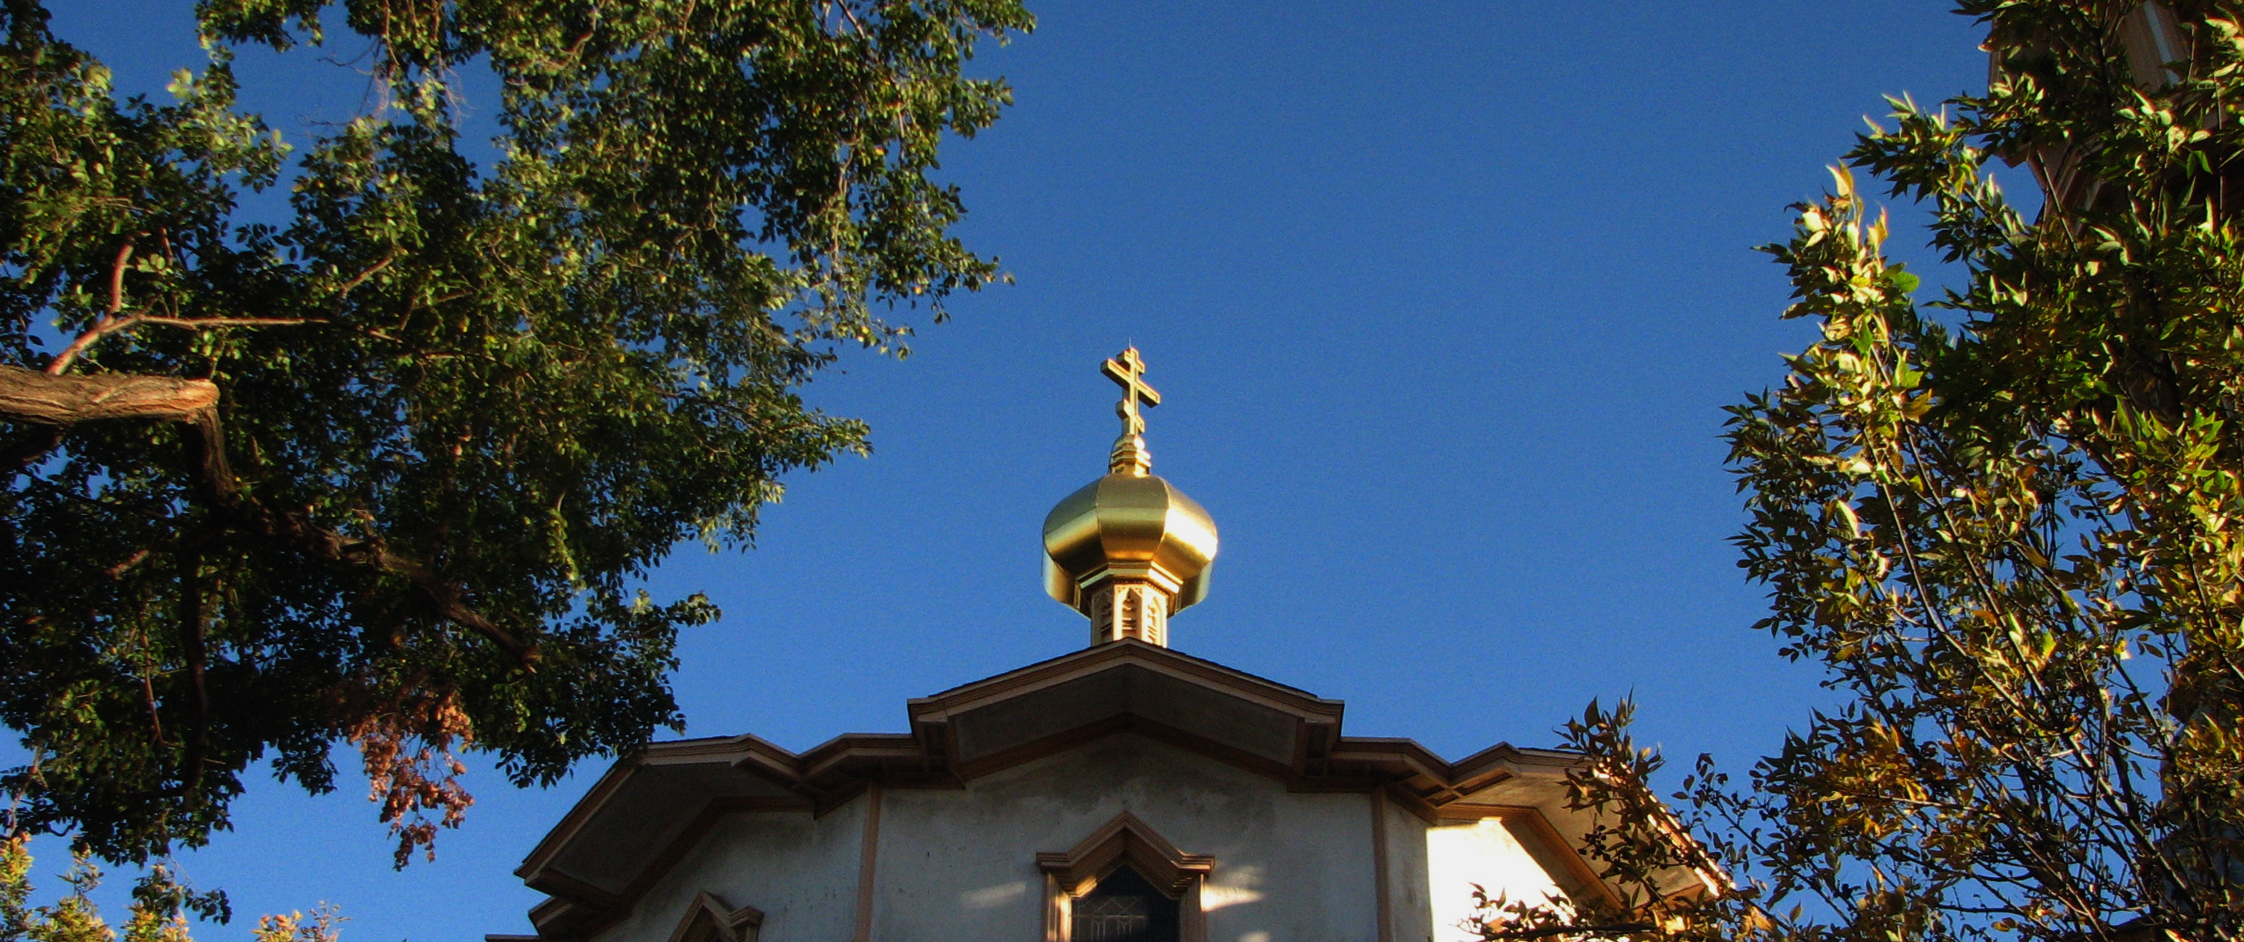
tree, architecture, photography, building, photo, architect, landmark, church, chapel, place of worship, photos, free, de, fotografie, orthodox, eastern, wat, biserica, arhitectura, orthodoxy, arhitect, oca, louissullivan